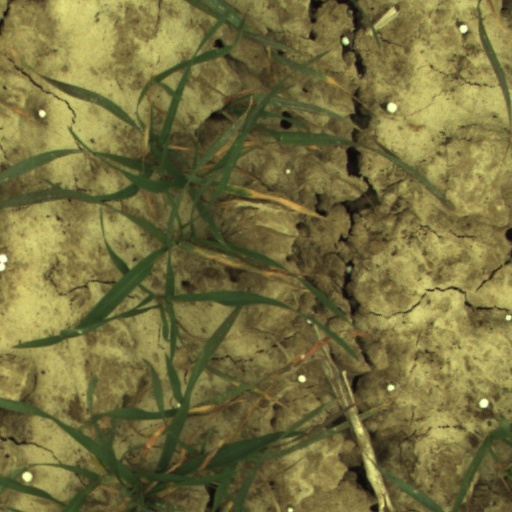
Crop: wheat